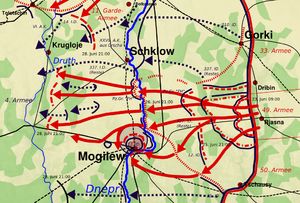
L’offensive Mohilev était une partie de l'offensive stratégique en Biélorussie de l'Armée rouge menée en été 1944 contre les troupes de la Wehrmacht et dénommée opération Bagration, une partie de l'opération stratégique offensive menée en Biélorussie par l'Armée rouge à l'été de 1944. Elle a été communément appelée opération Bagration. Ses objectifs étaient de s'emparer de la ville de Mohilev et de clouer et piéger le gros de la IVᵉ Armée allemande. L'offensive atteignit tous ses objectifs.
L’opération Bagration, pendant la Seconde Guerre mondiale, est une offensive d'été des forces de l'Union soviétique menée du 22 juin au 19 août 1944. Elle vise à libérer entièrement de toute occupation militaire allemande la RSS de Biélorussie. C'est la plus grande opération militaire de l'année 1944. Elle se déroule concomitamment au débarquement des Alliés en Normandie.